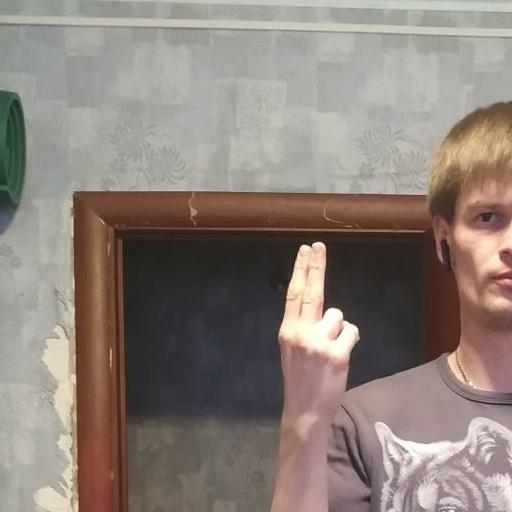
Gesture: two_up_inverted